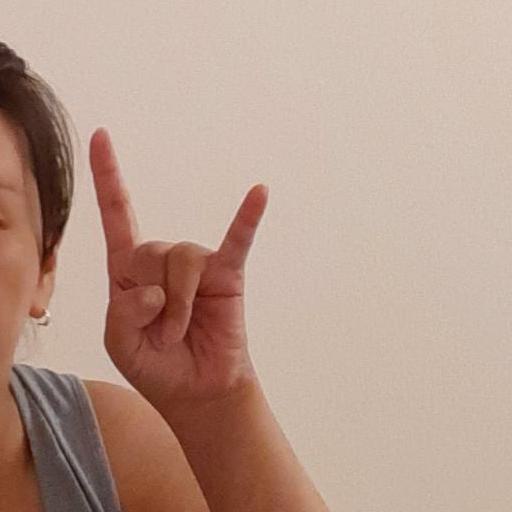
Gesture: rock